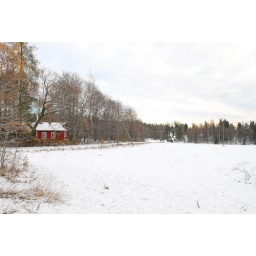
Traditional Finnish red house in landscape where first real snow of the winter covers just about everything else.